List of birds of the Gambia

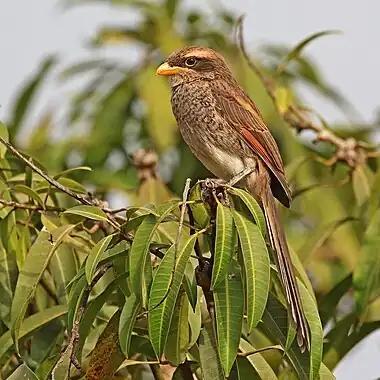
Yellow-billed shrike

Woodpeckers are small to medium-sized birds with chisel-like beaks, short legs, stiff tails and long tongues used for capturing insects. Some species have feet with two toes pointing forward and two backward, while several species have only three toes. Many woodpeckers have the habit of tapping noisily on tree trunks with their beaks.